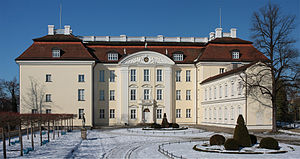
Schloss Köpenick
Schloss Köpenick
Schloss Köpenick er et barokslot beliggende i byen Köpenick, der i dag som Berlin-Köpenick indgår som forstad i byen Berlin.